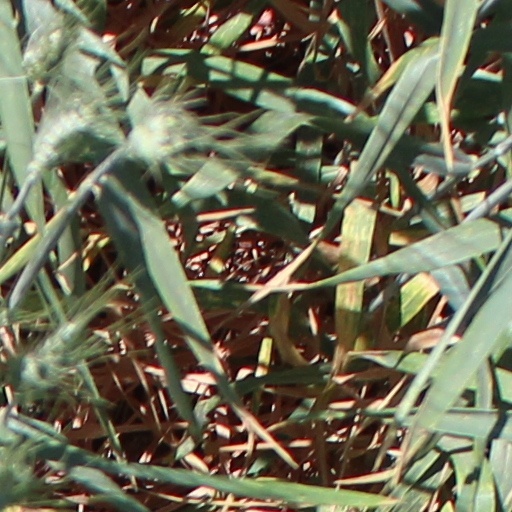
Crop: wheat